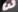
Number: 3